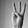
ASL letter: W